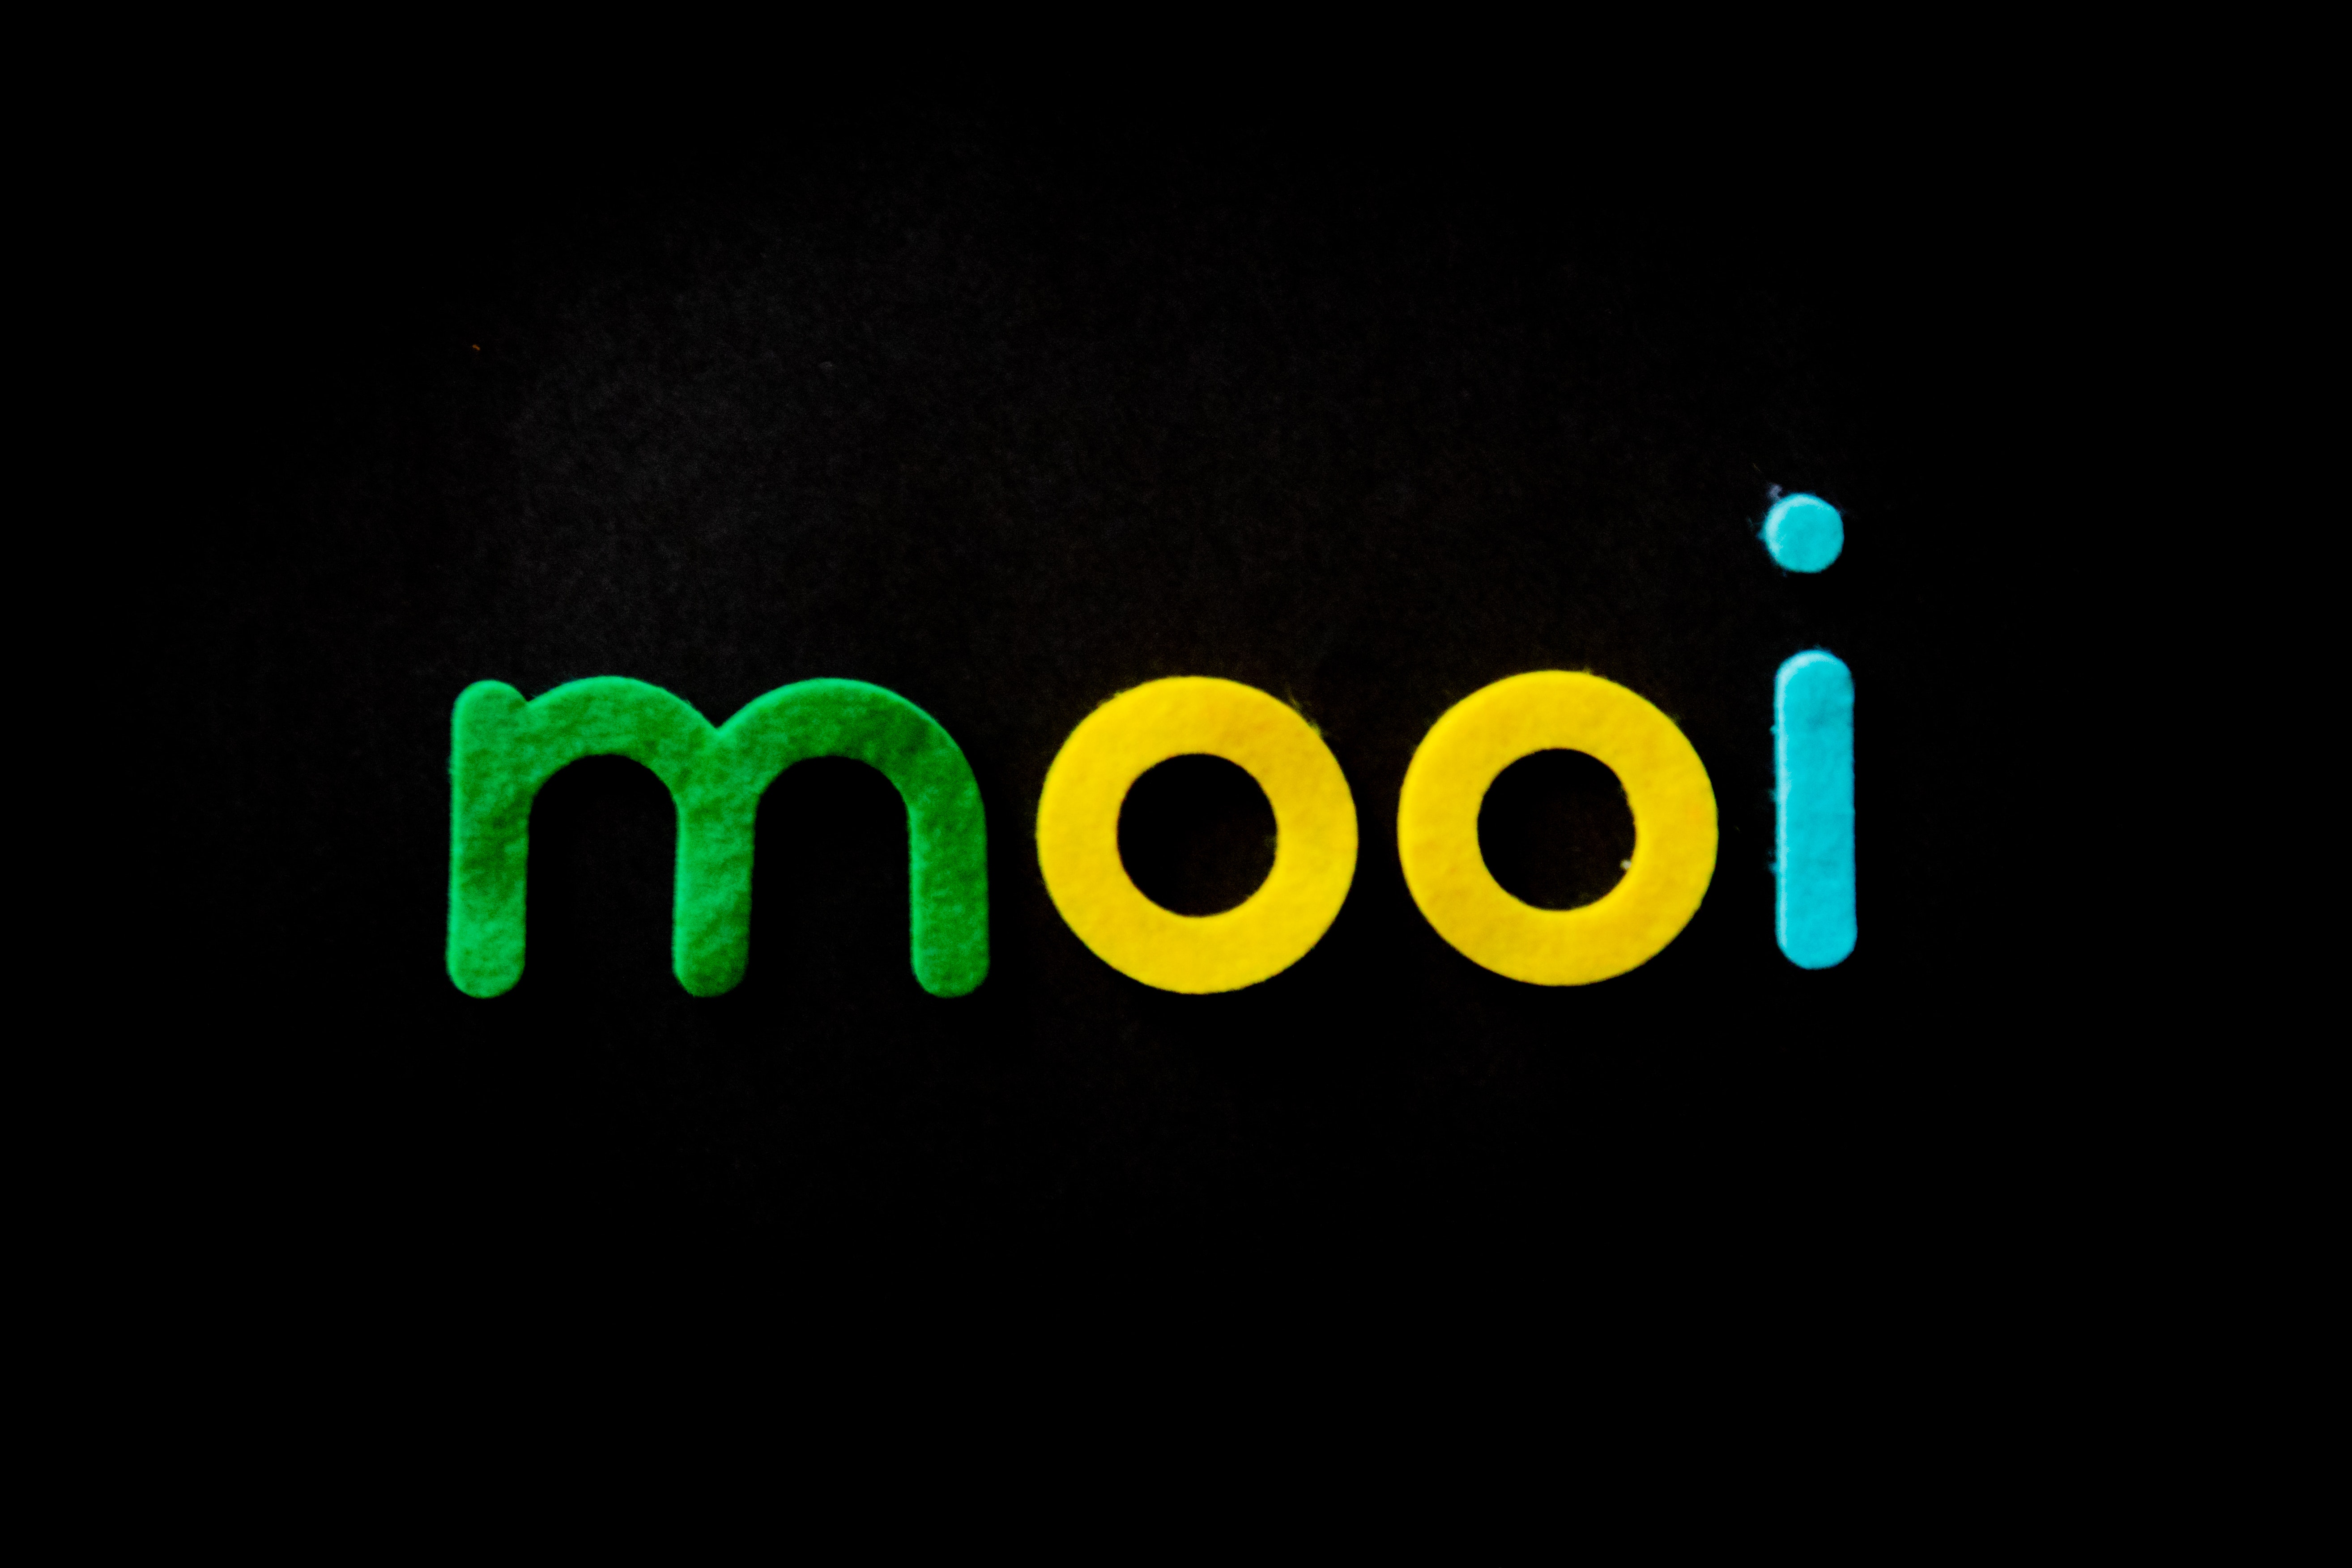
text, green, font, logo, graphic design, brand, graphics, design, signage, number, trademark